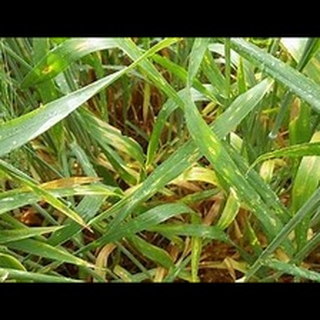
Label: wheat_tan_spot